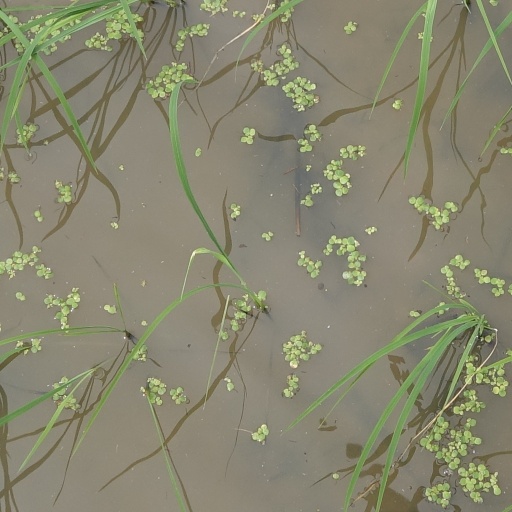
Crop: rice